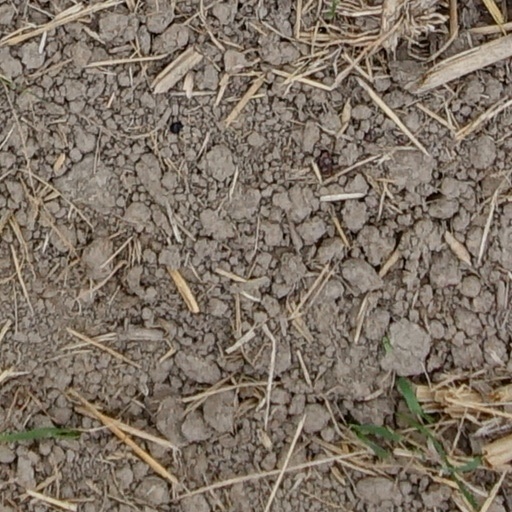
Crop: wheat